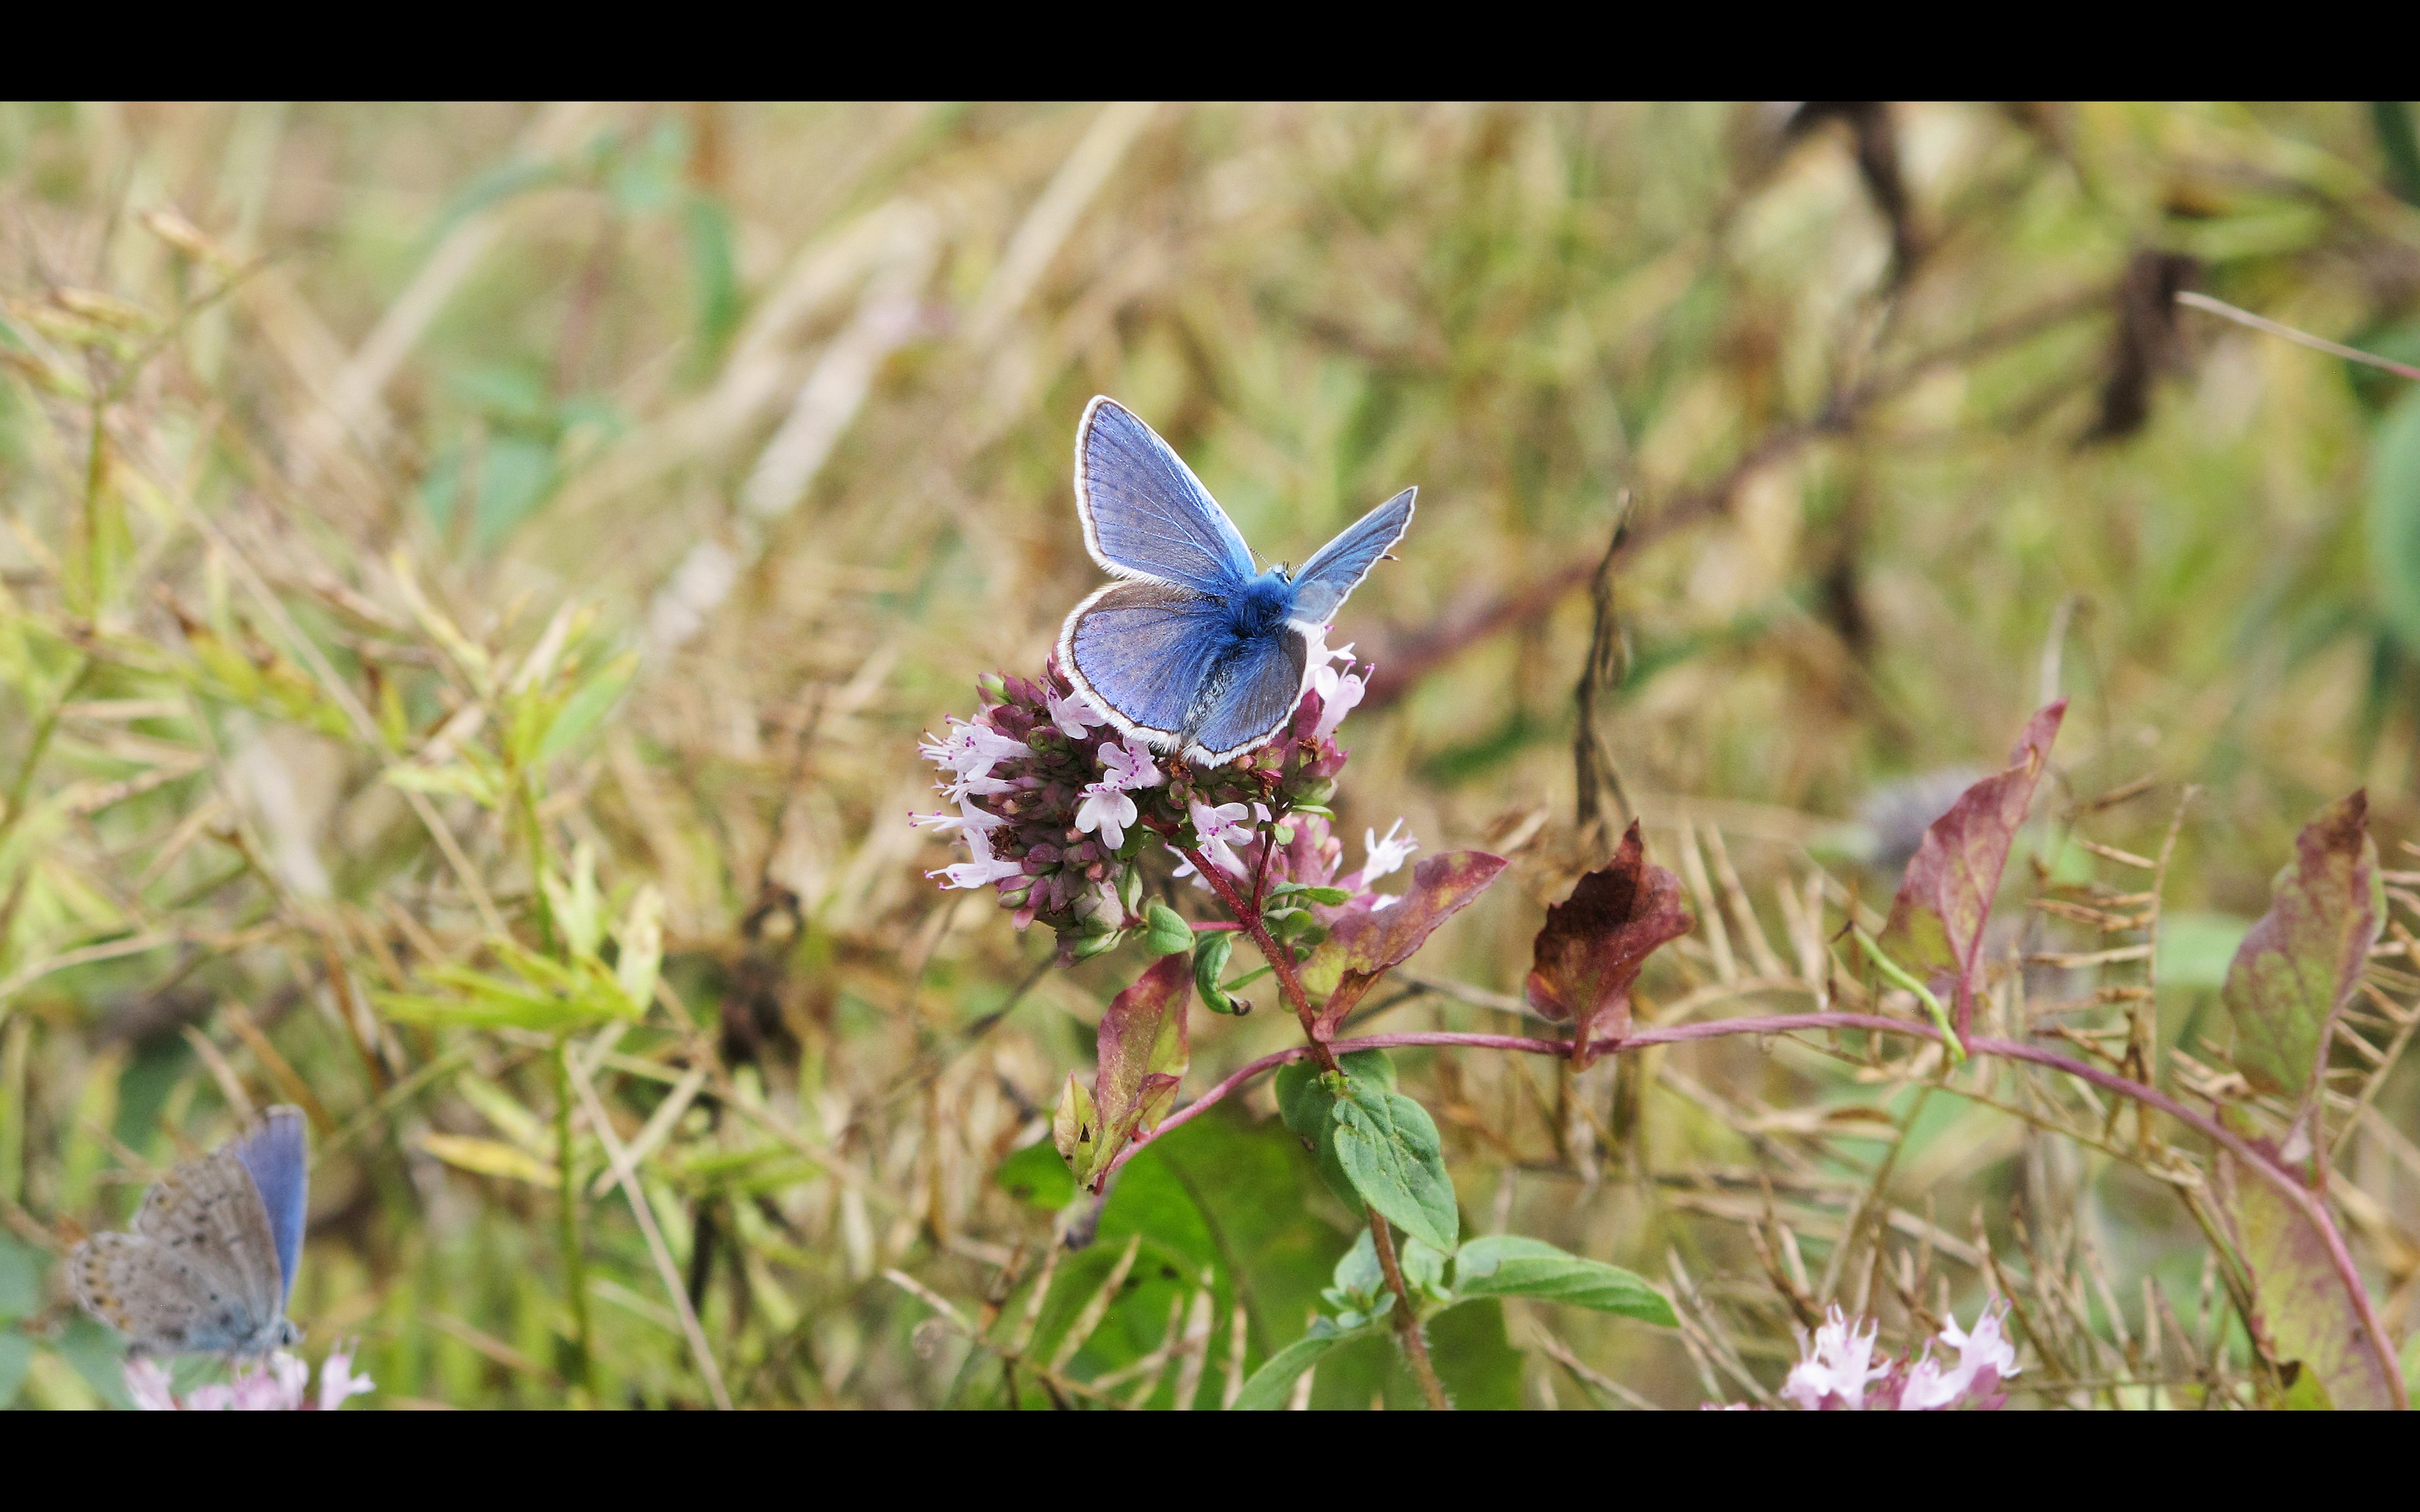
screen, plant, prairie, flower, insect, hummingbird, blue, butterfly, flora, fauna, invertebrate, wildflower, background, bee, oregano, nectar